Operation Quickstep

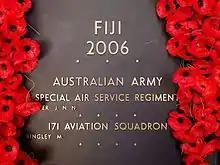
The section of the Roll of Honour at the Australian War Memorial commemorating the two Australian Army personnel killed during Operation Quickstep

Approximately 800 personnel were mobilised as part of the operation, primarily from the Royal Australian Navy, Australian Army and Royal Australian Air Force.